Grant's gazelle

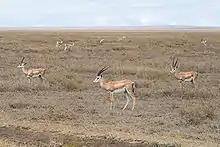
Grant's gazelles in dry grassland

Grant's gazelle are found in several countries in East Africa, including Ethiopia, Kenya, South Sudan and Tanzania, where they live in small to midsized herds, separated into females with juveniles and bachelor groups; during the mating season, when males become territorial and protective over a harem of females to breed with, bachelor herds briefly married disperse before tensions die-down again. Confrontations between hormonal males rarely end in violence or death, with the 'loser' simply fleeing.